Feast of All Saints of Russia

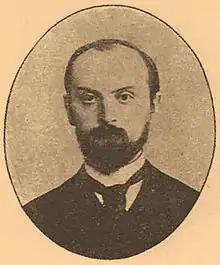
Boris Turaev

The Feast of All Saints of Russia was originally on July 17, near the commemoration of Vladimir the Great (July 15), but has changed several times. A feast for all Russian saints required a service, which was written by the monk Gregory of St. Euthymius monastery in Suzdal. Although Gregory's service was widely used in the 16th century, it was not published until the first half of the 18th century.